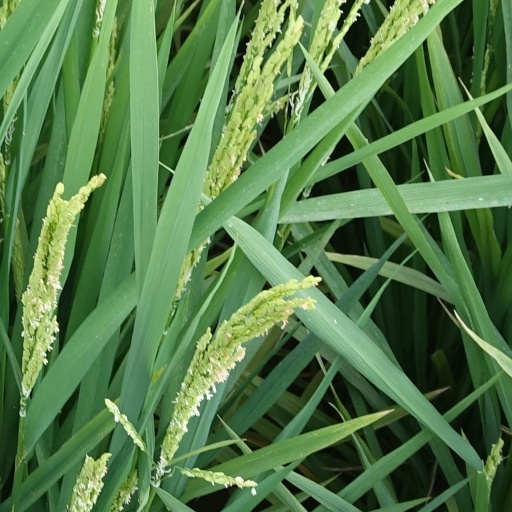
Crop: rice